Culture of Mysore

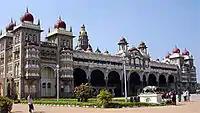
The Ambavilas Palace or Mysore Palace

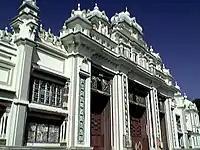
The Jaganmohana Palace in Mysore

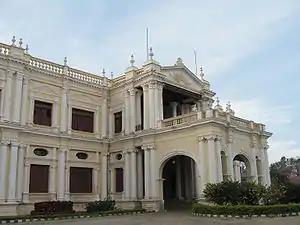
The Jayalakshmi Vilas Mansion in Mysore

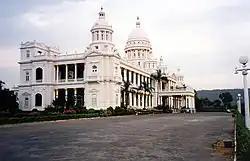
The Lalitha Mahal in Mysore

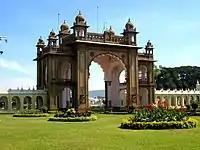
The entrance gate of Mysore Palace

This is the main palace of Mysore and also termed as "Mysore Palace". This palace was built in 1912 at a cost of Rs. 4,150,000 in the Indo-Sarcenic style. The earlier wooden palace that existed at this location got burnt in a fire during the wedding of Jayalakshammanni, the eldest daughter of Chamaraja Wodeyar, in February 1897. The architect of this palace was Mr. Henry Irwin and the consulting engineer was Mr E W Fritchley. The palace is a three storied structure with the tallest tower with a gilded dome rising to 145 feet above ground. In the first floor is the grand Durbar hall, where the kings used to hold their assembly. Some of the other important halls within the palace are Kalyana Mantap (the wedding hall), Gombe Thotti (hall of dolls) and Amba Vilasa (private hall). Lifelike paintings, murals, arms, trophies, stained glass windows and decorated domes enhance the architectural splendour of this palace. This is the center of all festivities during the Dasara.